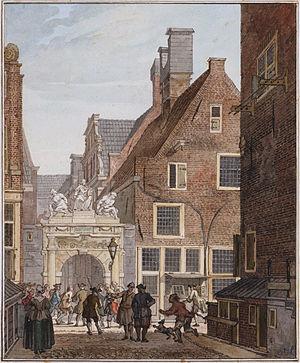
Le rasphuis était une institution de correction et de travail fondée à Amsterdam en 1596, à la place de l'ancien couvent des clarisses donnant sur le heiligeweg, fermé après la Réforme de 1578. Il était destiné aux pauvres et aux marginaux. Il possédait un équivalent féminin, le spinhuis. La maison de correction ferme en 1815 et l'édifice est démoli en 1892, seule demeure la porte. La porte est surmontée d'un groupe sculpté représentant le Châtiment, sous une forme féminine entourée de deux criminels enchaînés. Cette porte donne accès maintenant à un centre commercial, le Kalvertoren.